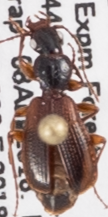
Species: Cymindis neglecta
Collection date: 2018-08-08
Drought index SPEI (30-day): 0.9
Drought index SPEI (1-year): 0.03
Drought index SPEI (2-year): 0.39